Jaguar E-Type

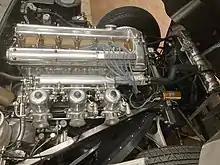
E-Type Jag 4.2-litre engine

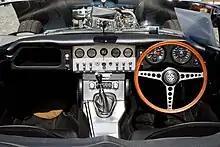
E-Type Series 1 roadster interior, 1962

As a result, the 4.2-litre Type 1 generally became the most valuable form of the car. However, as of the end of 2014, the most expensive regular production Jaguar E-Types sold at auction included a 4.2-litre Series 1 roadster, with matching numbers, original paint and interior, under since new, and a history of being in the original buyer's family for 45 years, for $467,000 in 2013, and a 3.8-litre 1961 "flat floor" Series 1, for $528,000 in 2014. Special run racing lightweights go for far more still. For example, a 1963 E-type Lightweight Competition advertised as very original and with much patina (wearing the "factory installed interior and bodywork showing the patina of decades of use," although it was re-painted and has a non-matching numbers - albeit factory provided - engine), one of just twelve that were built, sold for $7,370,000 at the 2017 Scottsdale, Arizona auctions.